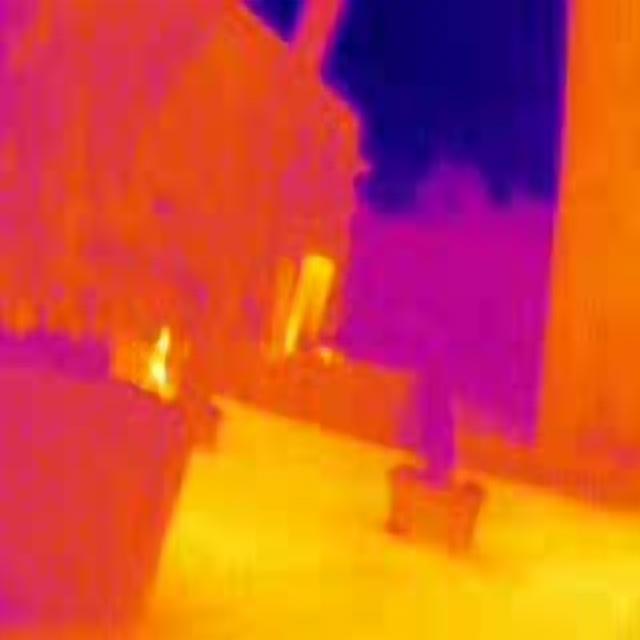
Detected objects:
label: person